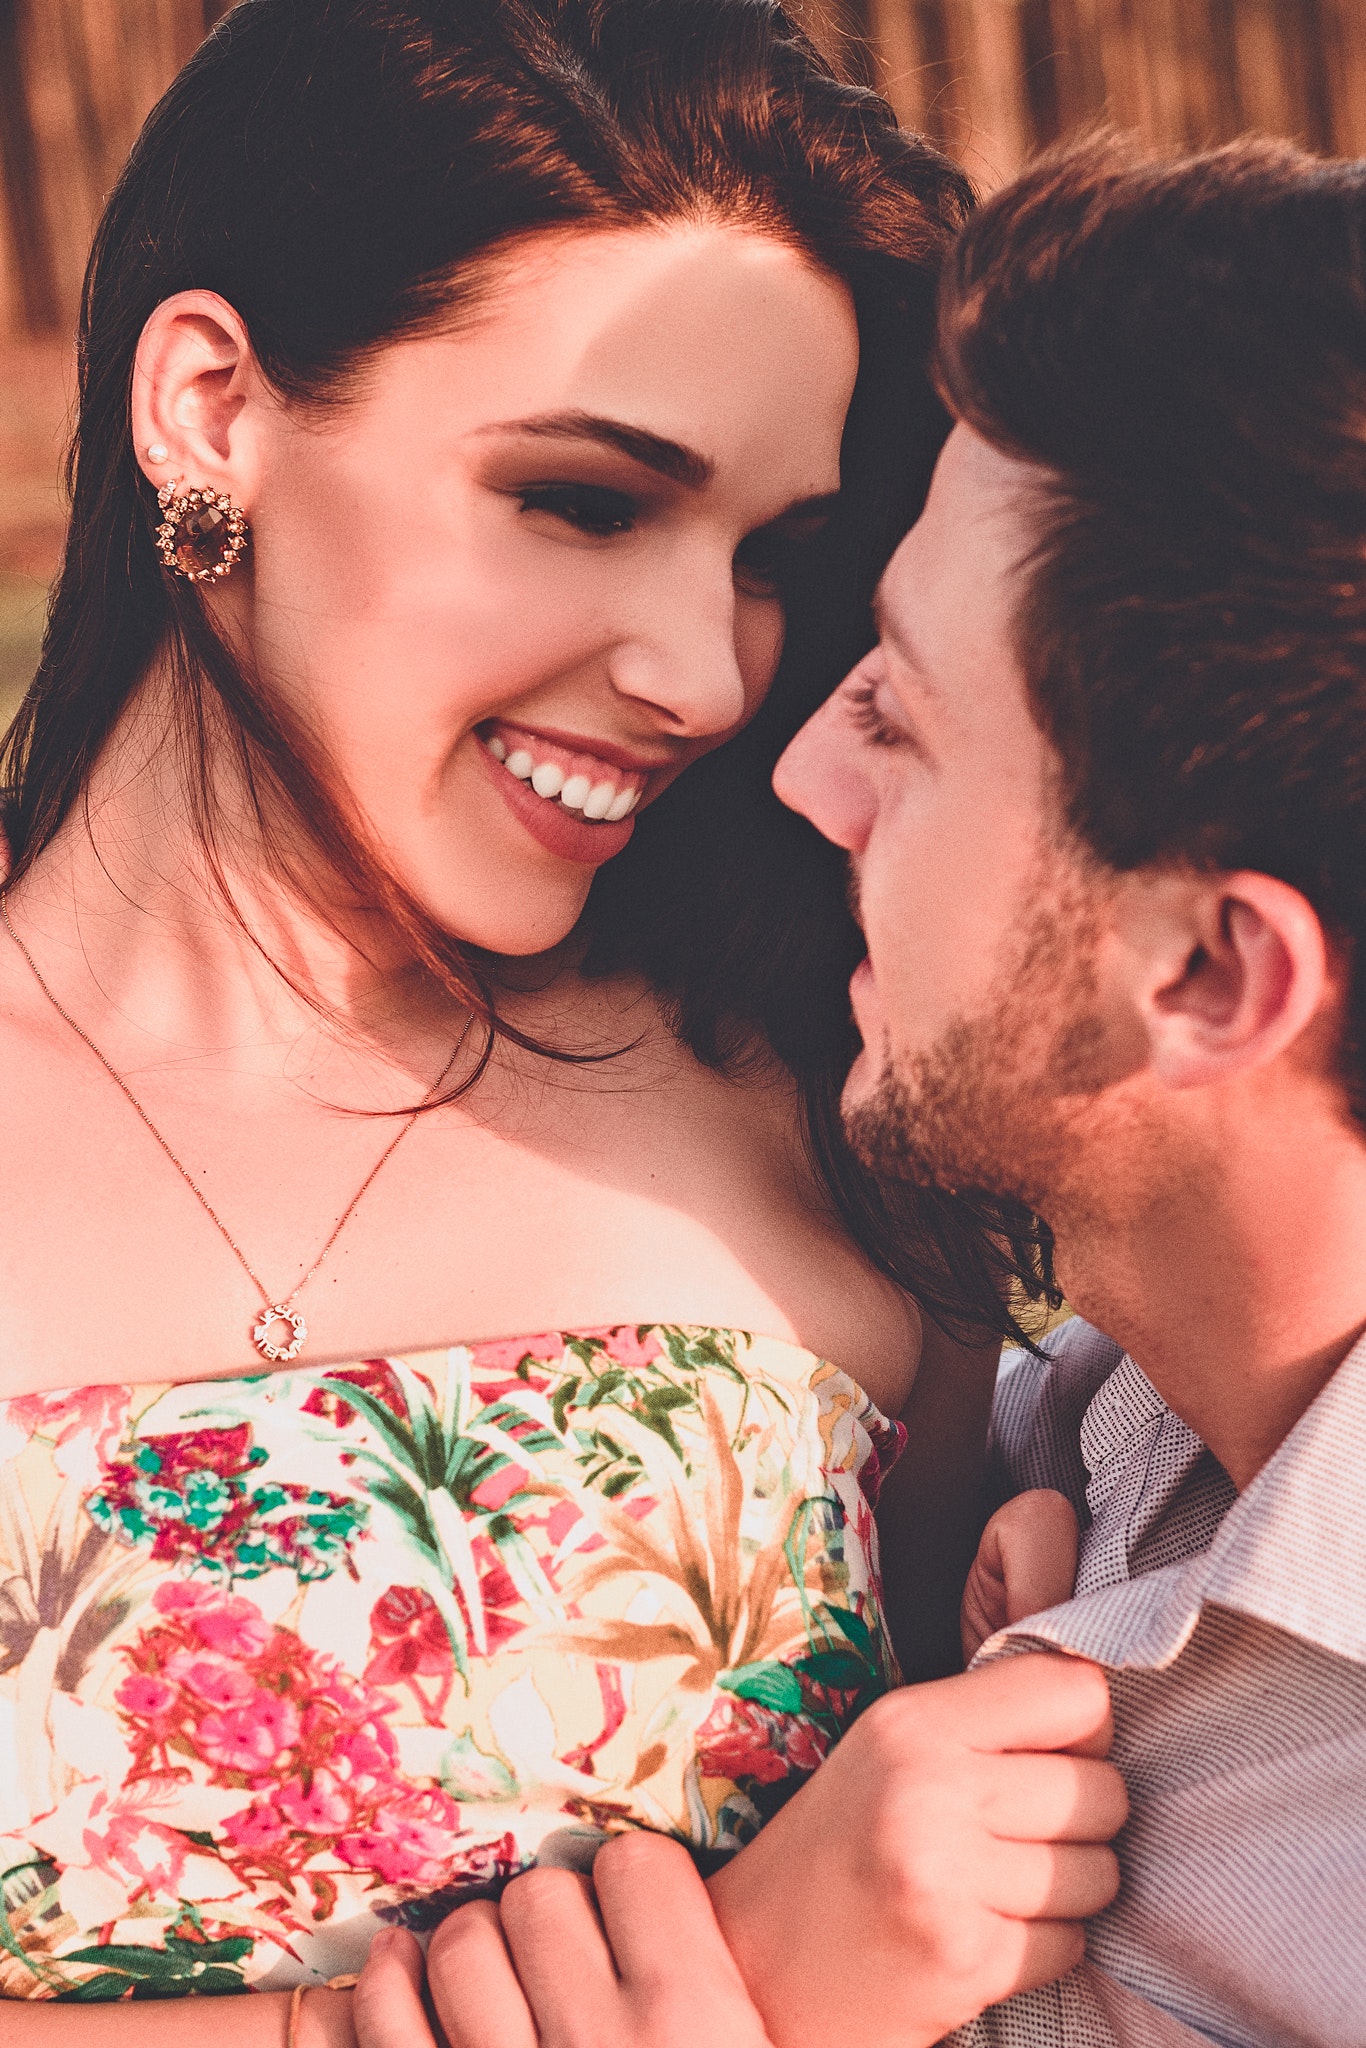
pink, skin, beauty, love, romance, girl, fashion, smile, interaction, fun, lip, photo shoot, brown hair, happiness, flower, laughter, ceremony, bride